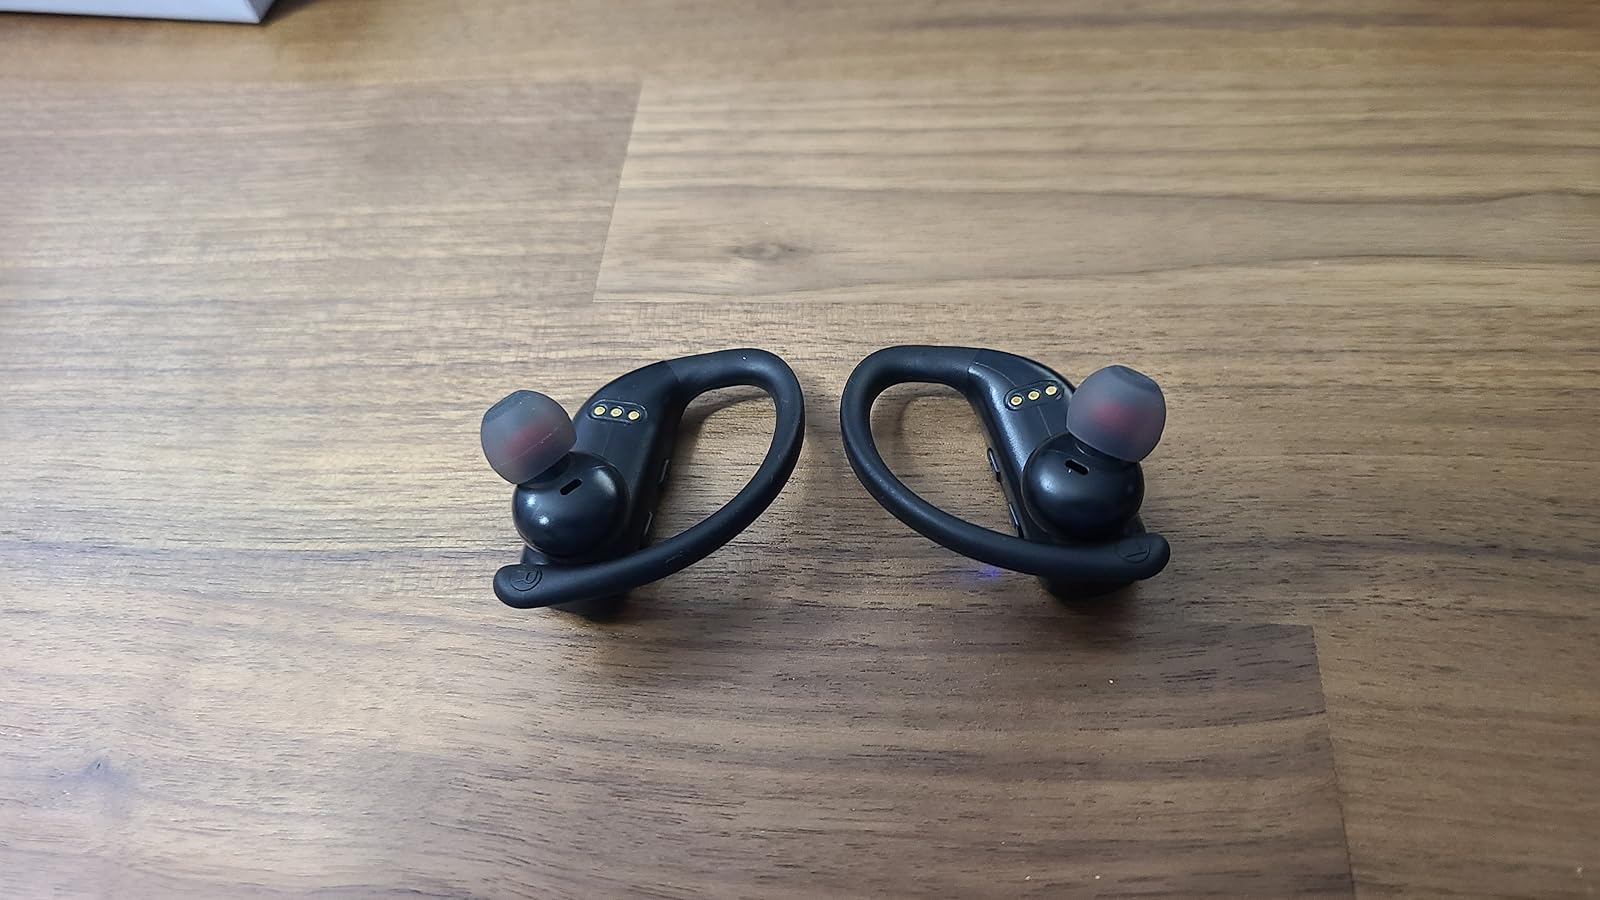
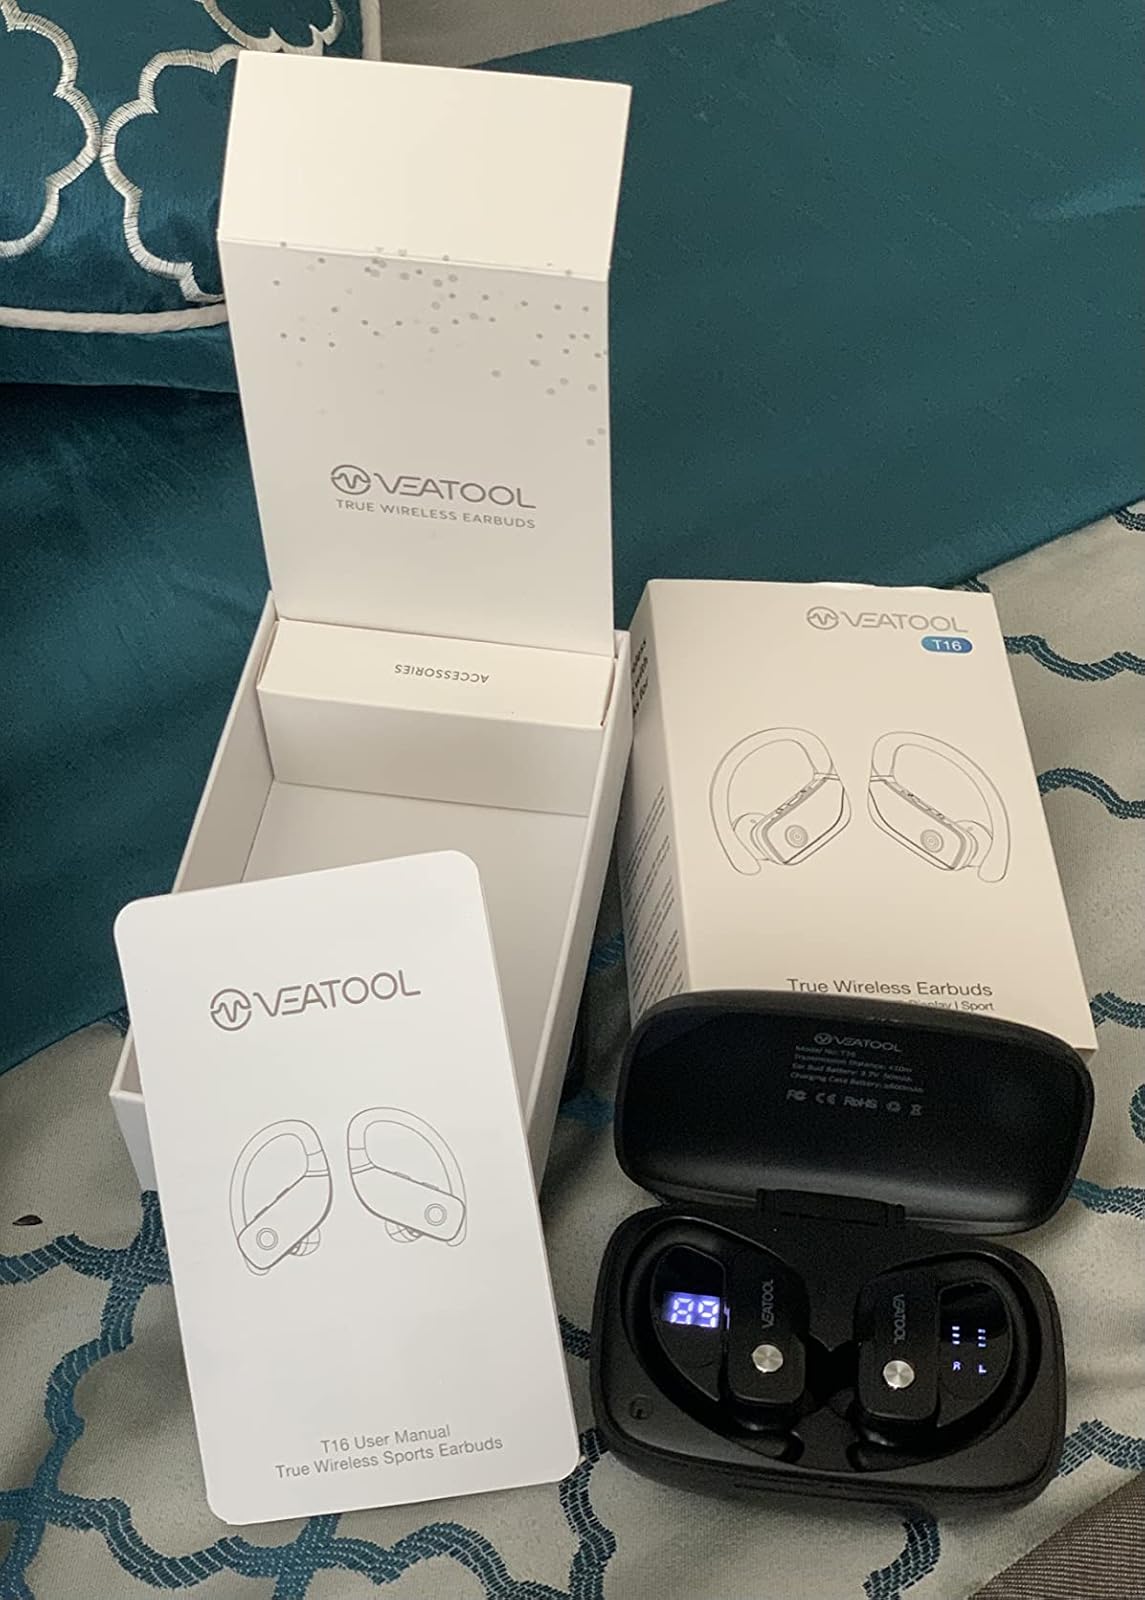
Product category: earbuds
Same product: yes